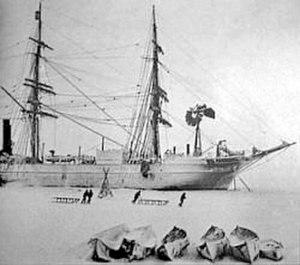
le navire Discovery de Robert Falcon Scott
L’histoire de l’Antarctique commence dans le monde occidental par la théorie de la Terra Australis, un vaste continent au sud du globe terrestre. Le passage du cap Horn et du cap de Bonne-Espérance aux XVᵉ et XVIᵉ siècles démontra que la Terra Australis Incognita existait bel et bien.
Robert Falcon Scott, né le 6 juin 1868 près de Plymouth et mort le 29 mars 1912 sur la barrière de Ross en Antarctique, est un officier de la Royal Navy et un explorateur polaire britannique, considéré comme l'une des principales figures de l'âge héroïque de l'exploration en Antarctique, pour lequel il dirige deux expéditions : l'expédition Discovery et l'expédition Terra Nova. Au cours de la seconde, Scott mène un groupe de cinq personnes au pôle Sud le 17 janvier 1912, où ils découvrent que l'expédition norvégienne de Roald Amundsen les avait précédés de quatre semaines. Sur le chemin du retour, tous vont mourir d'épuisement, de faim et de froid.
Le RRS Discovery est un navire britannique, trois-mâts barque à propulsion mixte, conçu pour la recherche en Antarctique. Lancé le 21 mars 1901, il fut le dernier trois-mâts en bois construit dans les îles Britanniques.